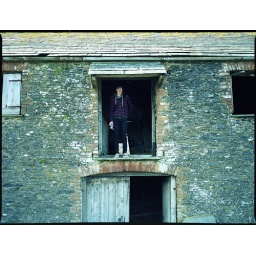
Went to an abandoned house in a field to do a little mini project.